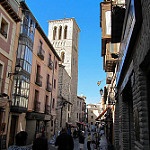
Scene: Outdoor